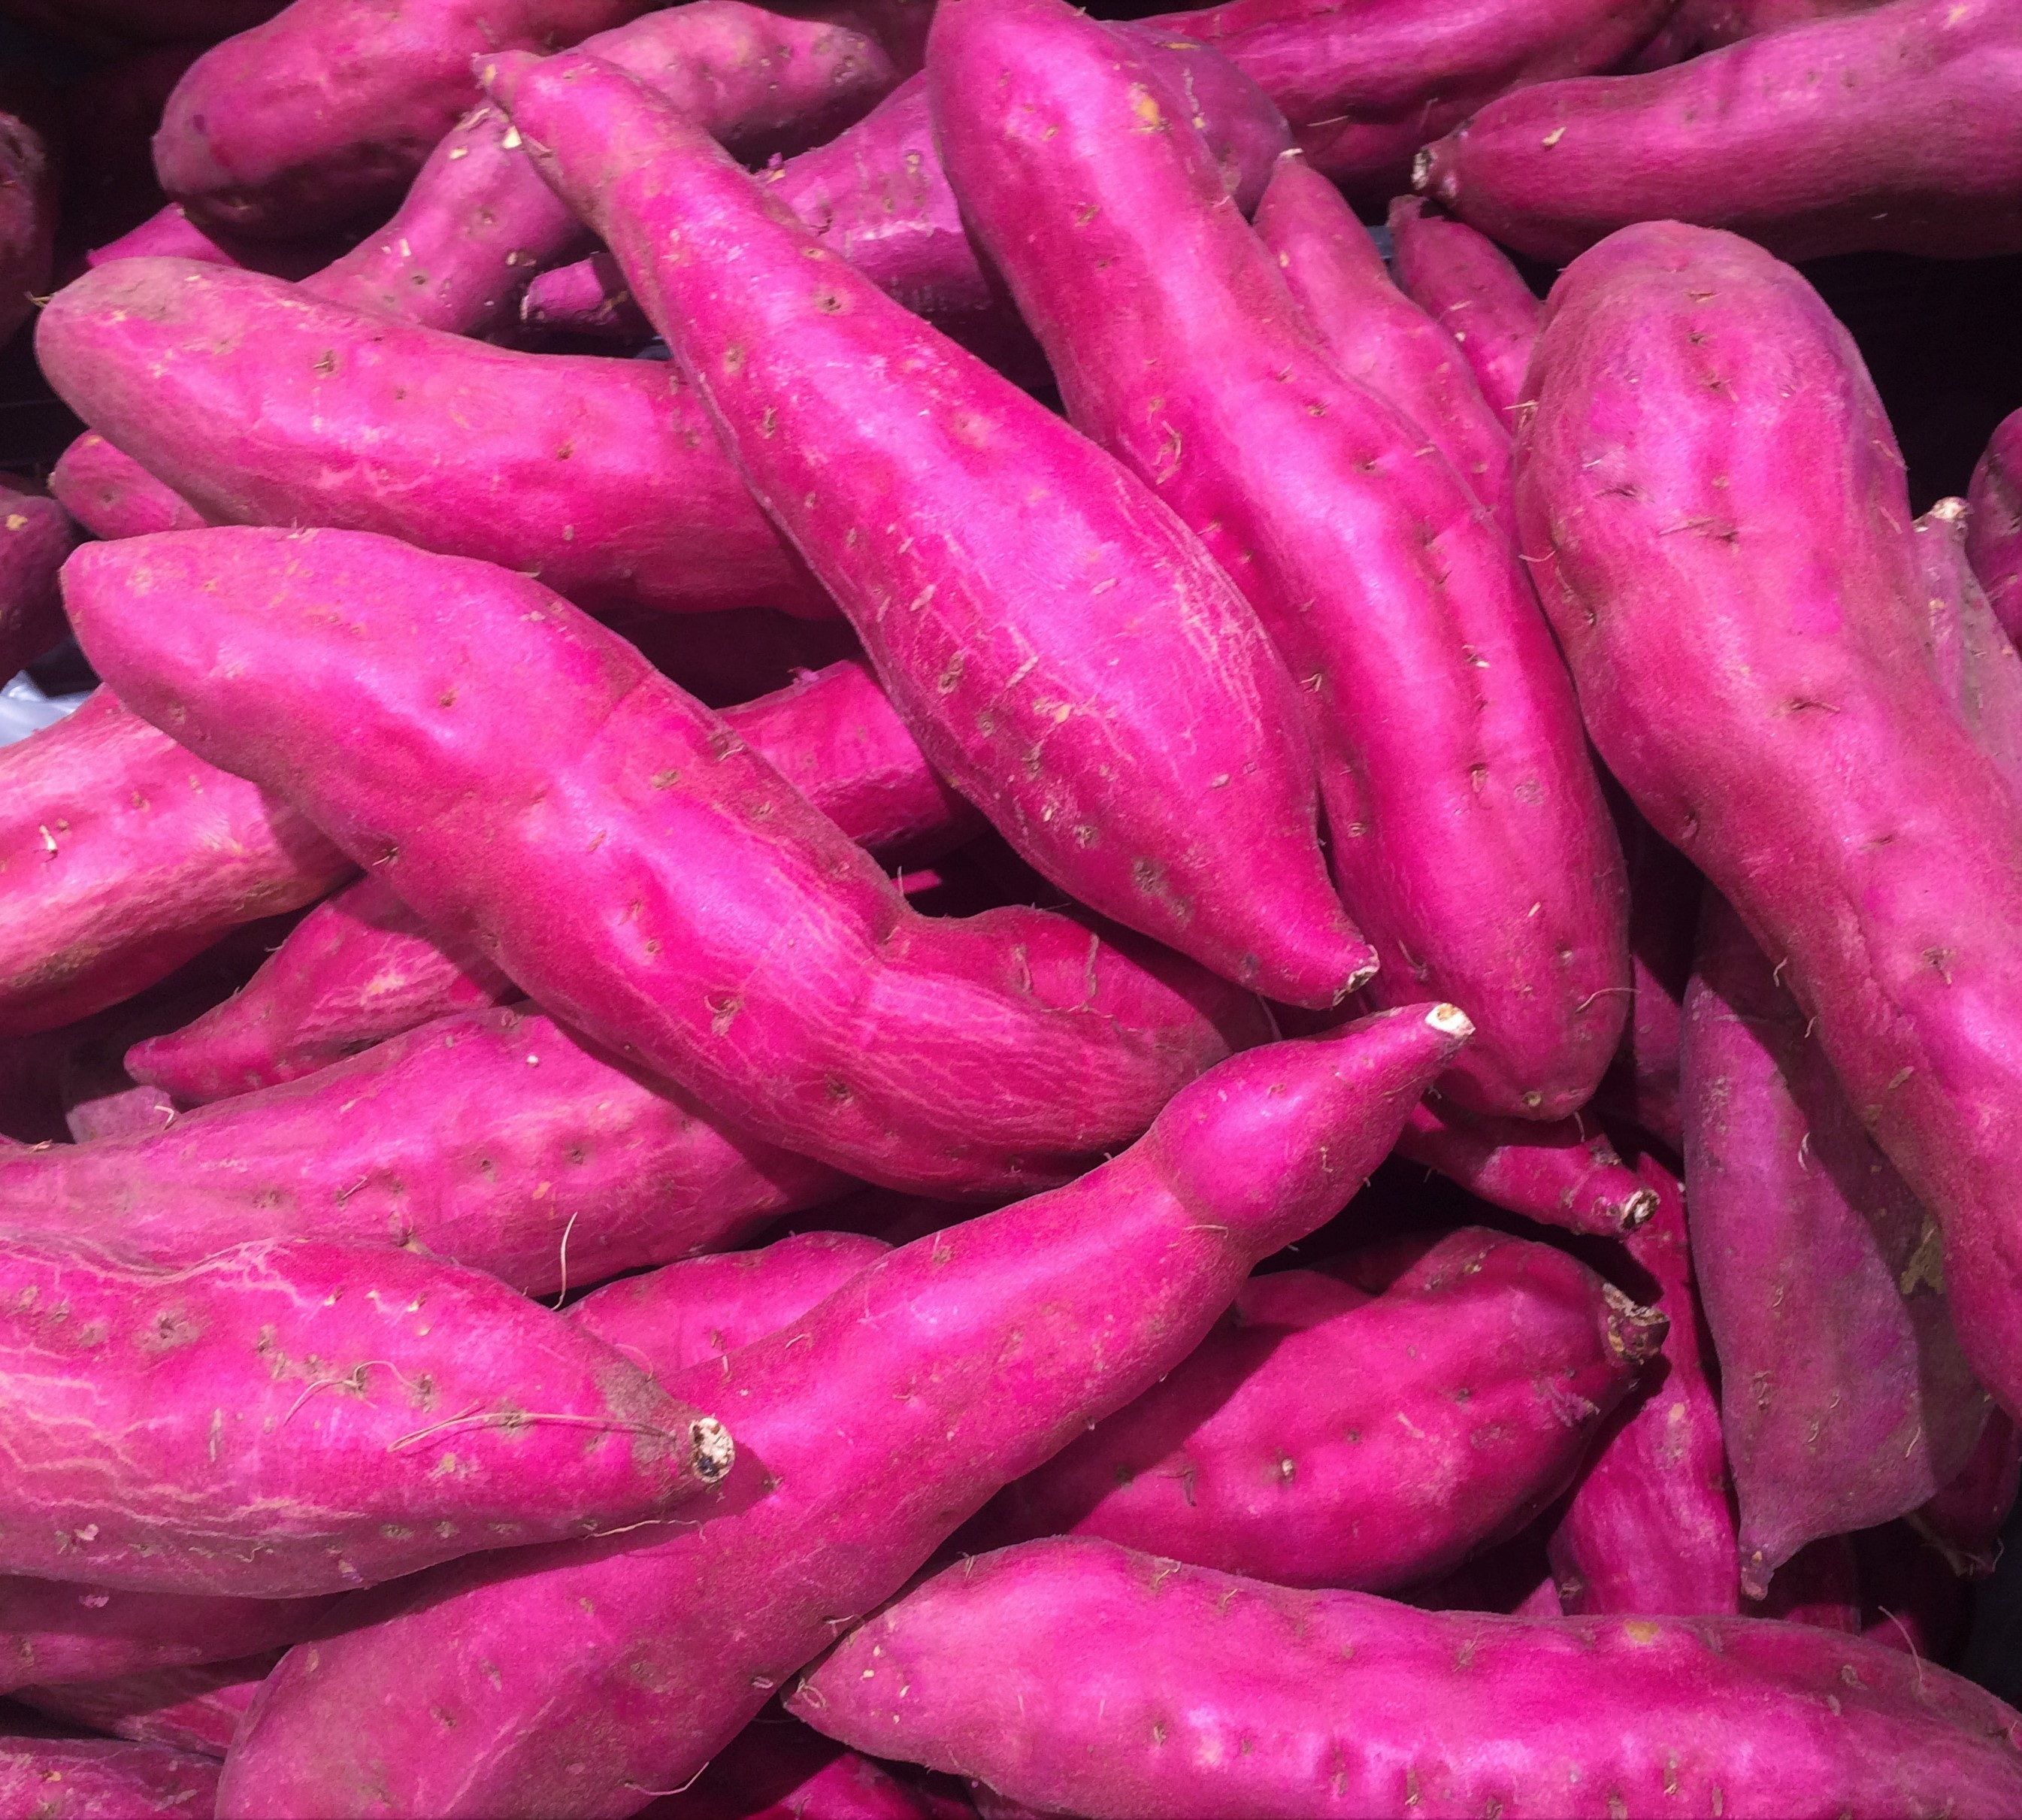
plant, food, produce, vegetable, japan, living, vegetables, supermarket, department, yokosuka, heisei cho, flowering plant, fruits and vegetables, seiyu ltd, sweet potato, red purple, cayenne pepper, land plant, bird's eye chili